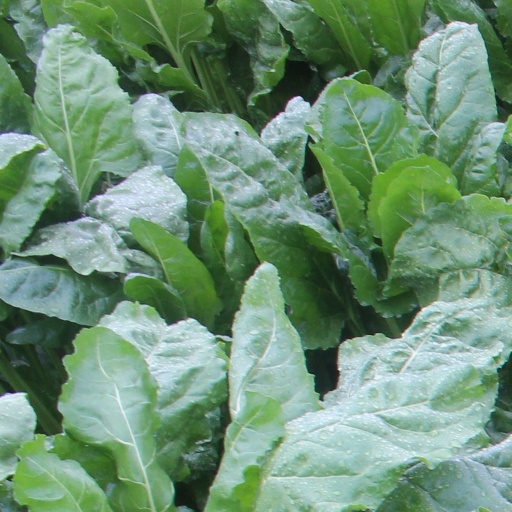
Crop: sugar beet